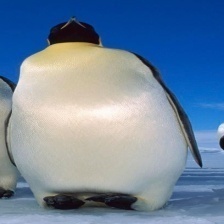
Species: EMPEROR PENGUIN
Scientific name: APTENODYTES FORSTERI
ImageNet parent category: king_penguin